Derek Bailey (guitarist)

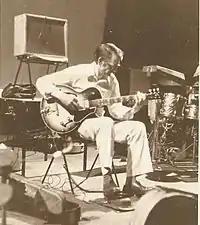
Derek Bailey performing at the ICA Company Week, 1978

Throughout both his commercial and improvising careers, Bailey's principal guitar was a 1963 Gibson ES 175 model. Although he occasionally made use of prepared guitar in the 1970s (he would, for example, put paper clips on the strings, wrap his instruments in chains, or add further strings to the guitar), often for Dadaist/theatrical effect, by the end of that decade he had, in his own words, "dumped" such methods. Bailey argued that his approach to music-making was actually far more orthodox than that of performers such as Keith Rowe of the improvising collective AMM, who treats the guitar purely as a "sound source" rather than as a musical instrument. Instead, Bailey preferred to "look for whatever 'effects' I might need through technique".